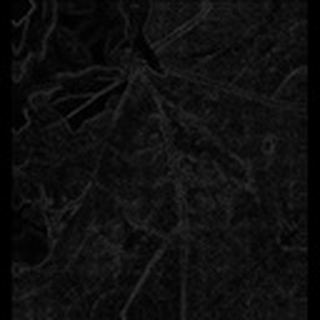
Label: cotton_bacterial_blight